Atomic Age

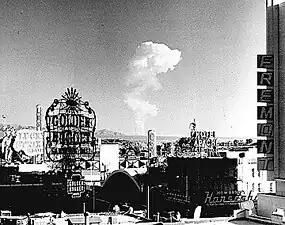
This view of downtown Las Vegas shows a mushroom cloud in the background. Scenes such as this were typical during the 1950s. From 1951 to 1962 the government conducted 100 atmospheric tests at the nearby Nevada Test Site.

The phrase gained popularity as a feeling of nuclear optimism emerged in the 1950s in which it was believed that all power generators in the future would be atomic in nature. The atomic bomb would render all conventional explosives obsolete, and nuclear power plants would do the same for power sources such as coal and oil. There was a general feeling that everything would use a nuclear power source of some sort, in a positive and productive way, from irradiating food to preserve it, to the development of nuclear medicine. There would be an age of peace and plenty in which atomic energy would "provide the power needed to desalinate water for the thirsty, irrigate the deserts for the hungry, and fuel interstellar travel deep into outer space". This use would render the Atomic Age as significant a step in technological progress as the first smelting of bronze, of iron, or the commencement of the Industrial Revolution.